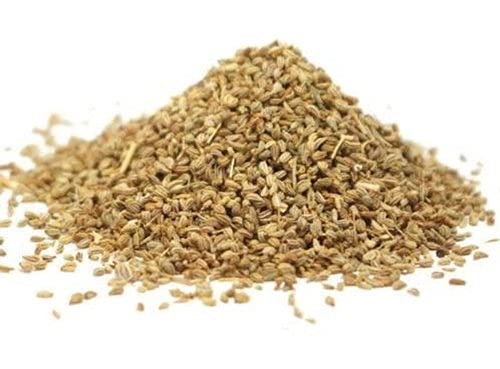
Item Name: CAROM SEEDS (Ajwain) 10 LB SPICE BY BULKSHOPMARKET
Value: 160.0
Unit: Ounce

Price: 42.57